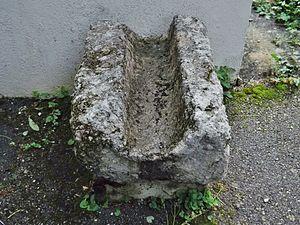
Vue d'un vestige de l'ancien aqueduc romain qui acheminait l'eau de la source de Saint-Saturnin à Lémenc Chambéry en Savoie.
La colline de Lémenc est une colline située sur les communes françaises de Chambéry, Bassens et Saint-Alban-Leysse, dans le département de la Savoie en région Auvergne-Rhône-Alpes.